Francis M. Stafford House

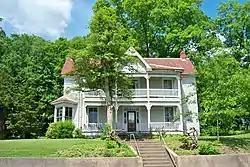

The Francis M. Stafford House is a historic house located at 102 Broadway Street in Paintsville, Kentucky, United States.